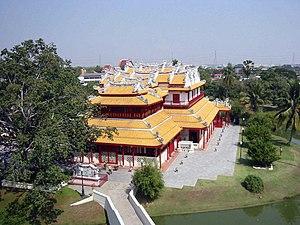
Le palais royal de Bang Pa-In, aussi connu sous le nom de « palais d'été », est un palais autrefois utilisé par les rois de Thaïlande. Il est situé sur la rive du fleuve Chao Phraya, dans le district de Bang Pa-In, dans le sud de la province d'Ayutthaya, en Thaïlande.